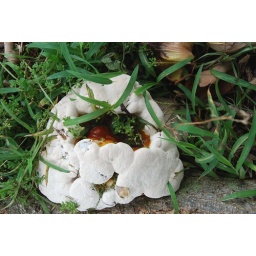
these rock like fingi grow wild underneath a tree at Queens Beach, Redcliffe